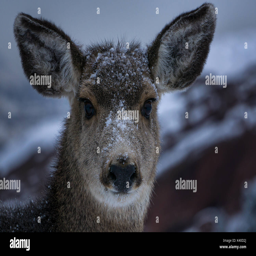
a mule deer in the winter